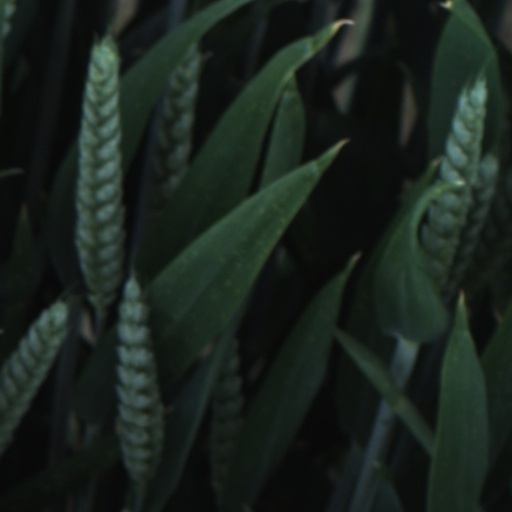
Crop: wheat